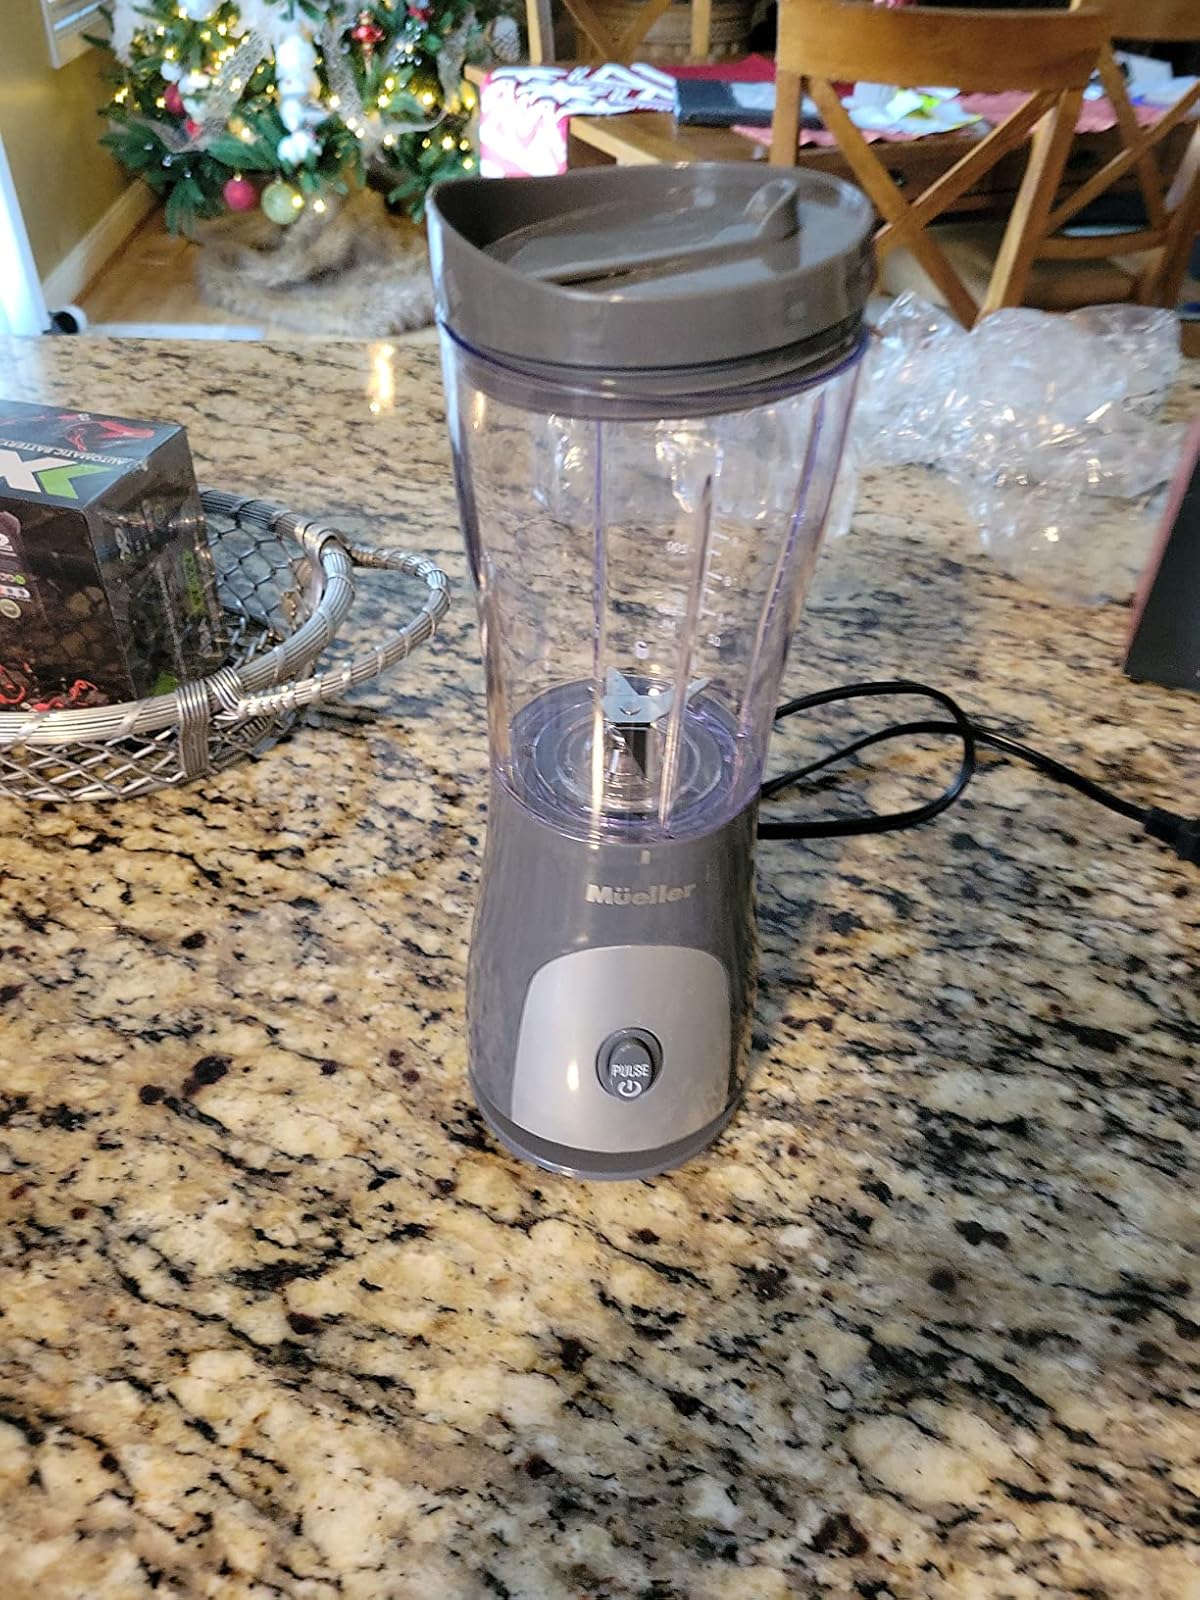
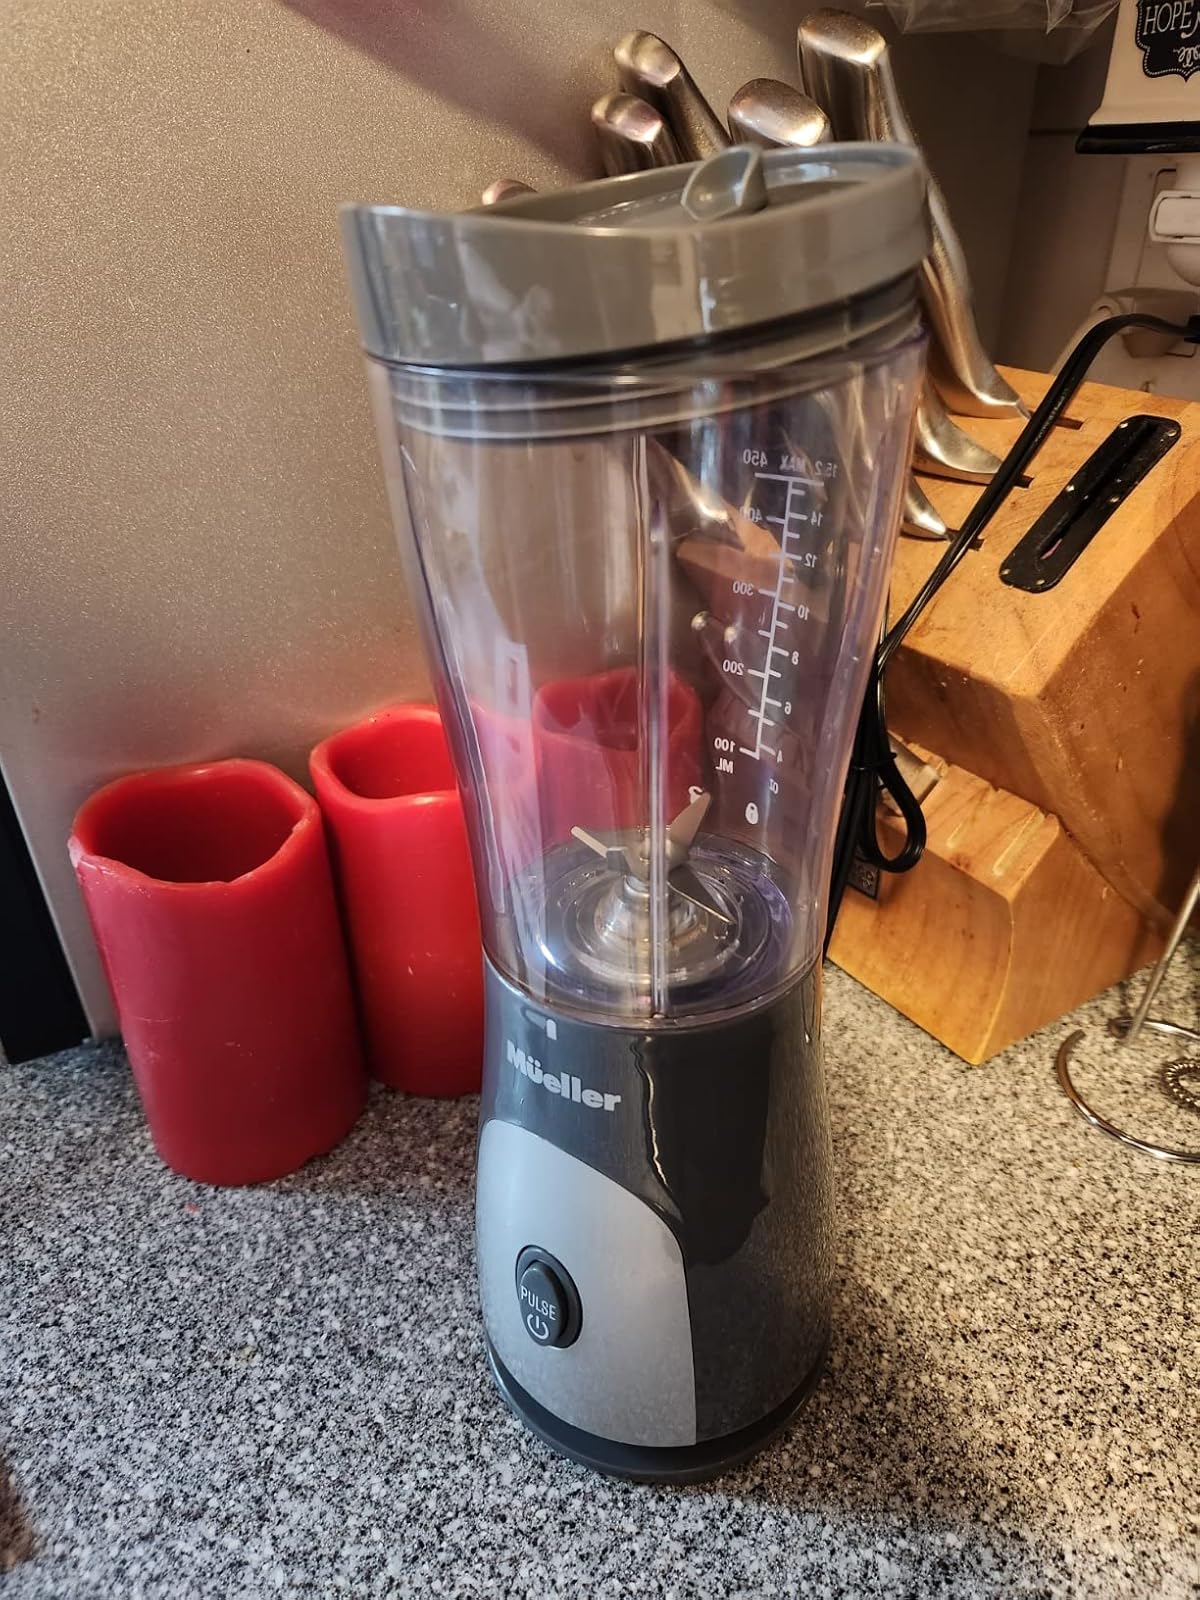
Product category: items_blender
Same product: yes